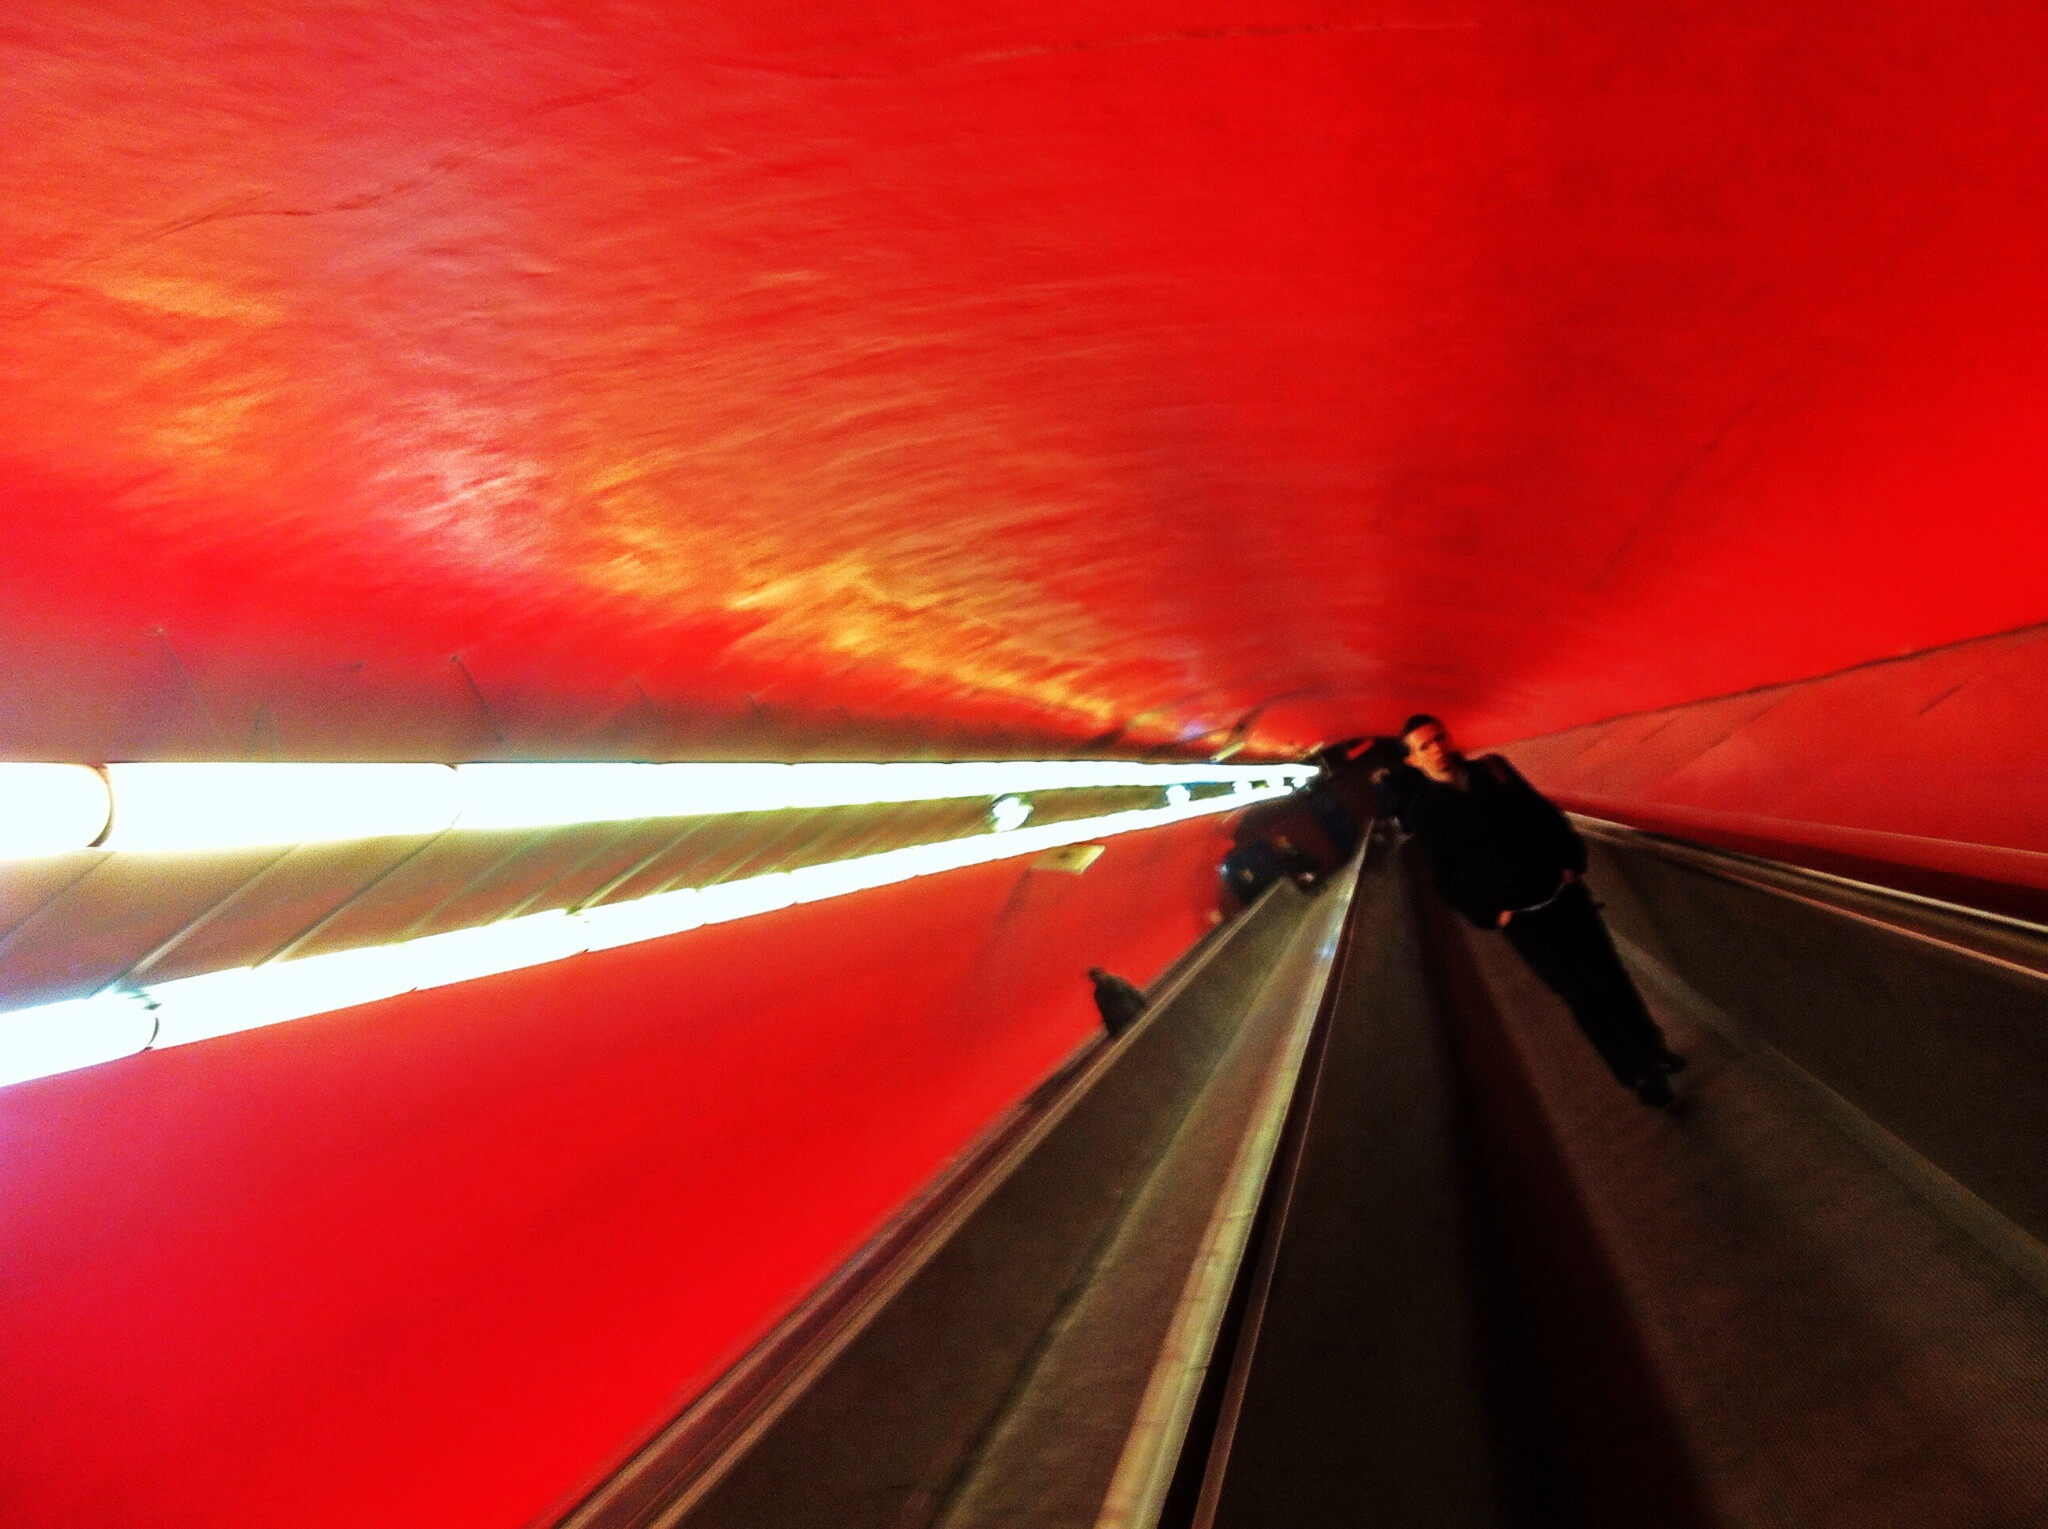
wing, light, sunlight, tunnel, line, red, color